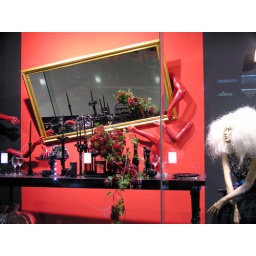
Wall of red arms in shop window display in Centra in Bangkok.